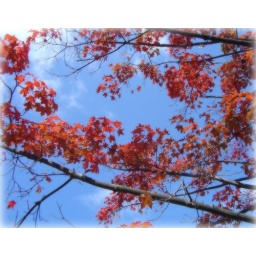
The colors of autumn against a nice blue sky - softened. September 2008.